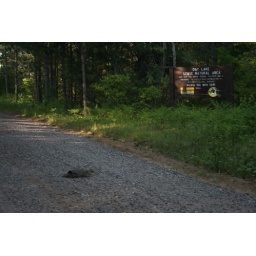
Snapping turtle laying eggs in the middle of the road